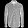
Label: Shirt